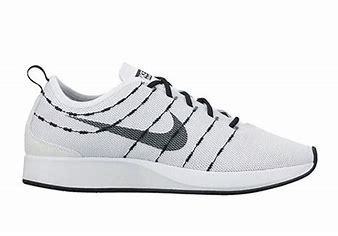
Brand: Nike
Model: Dualtone Racer